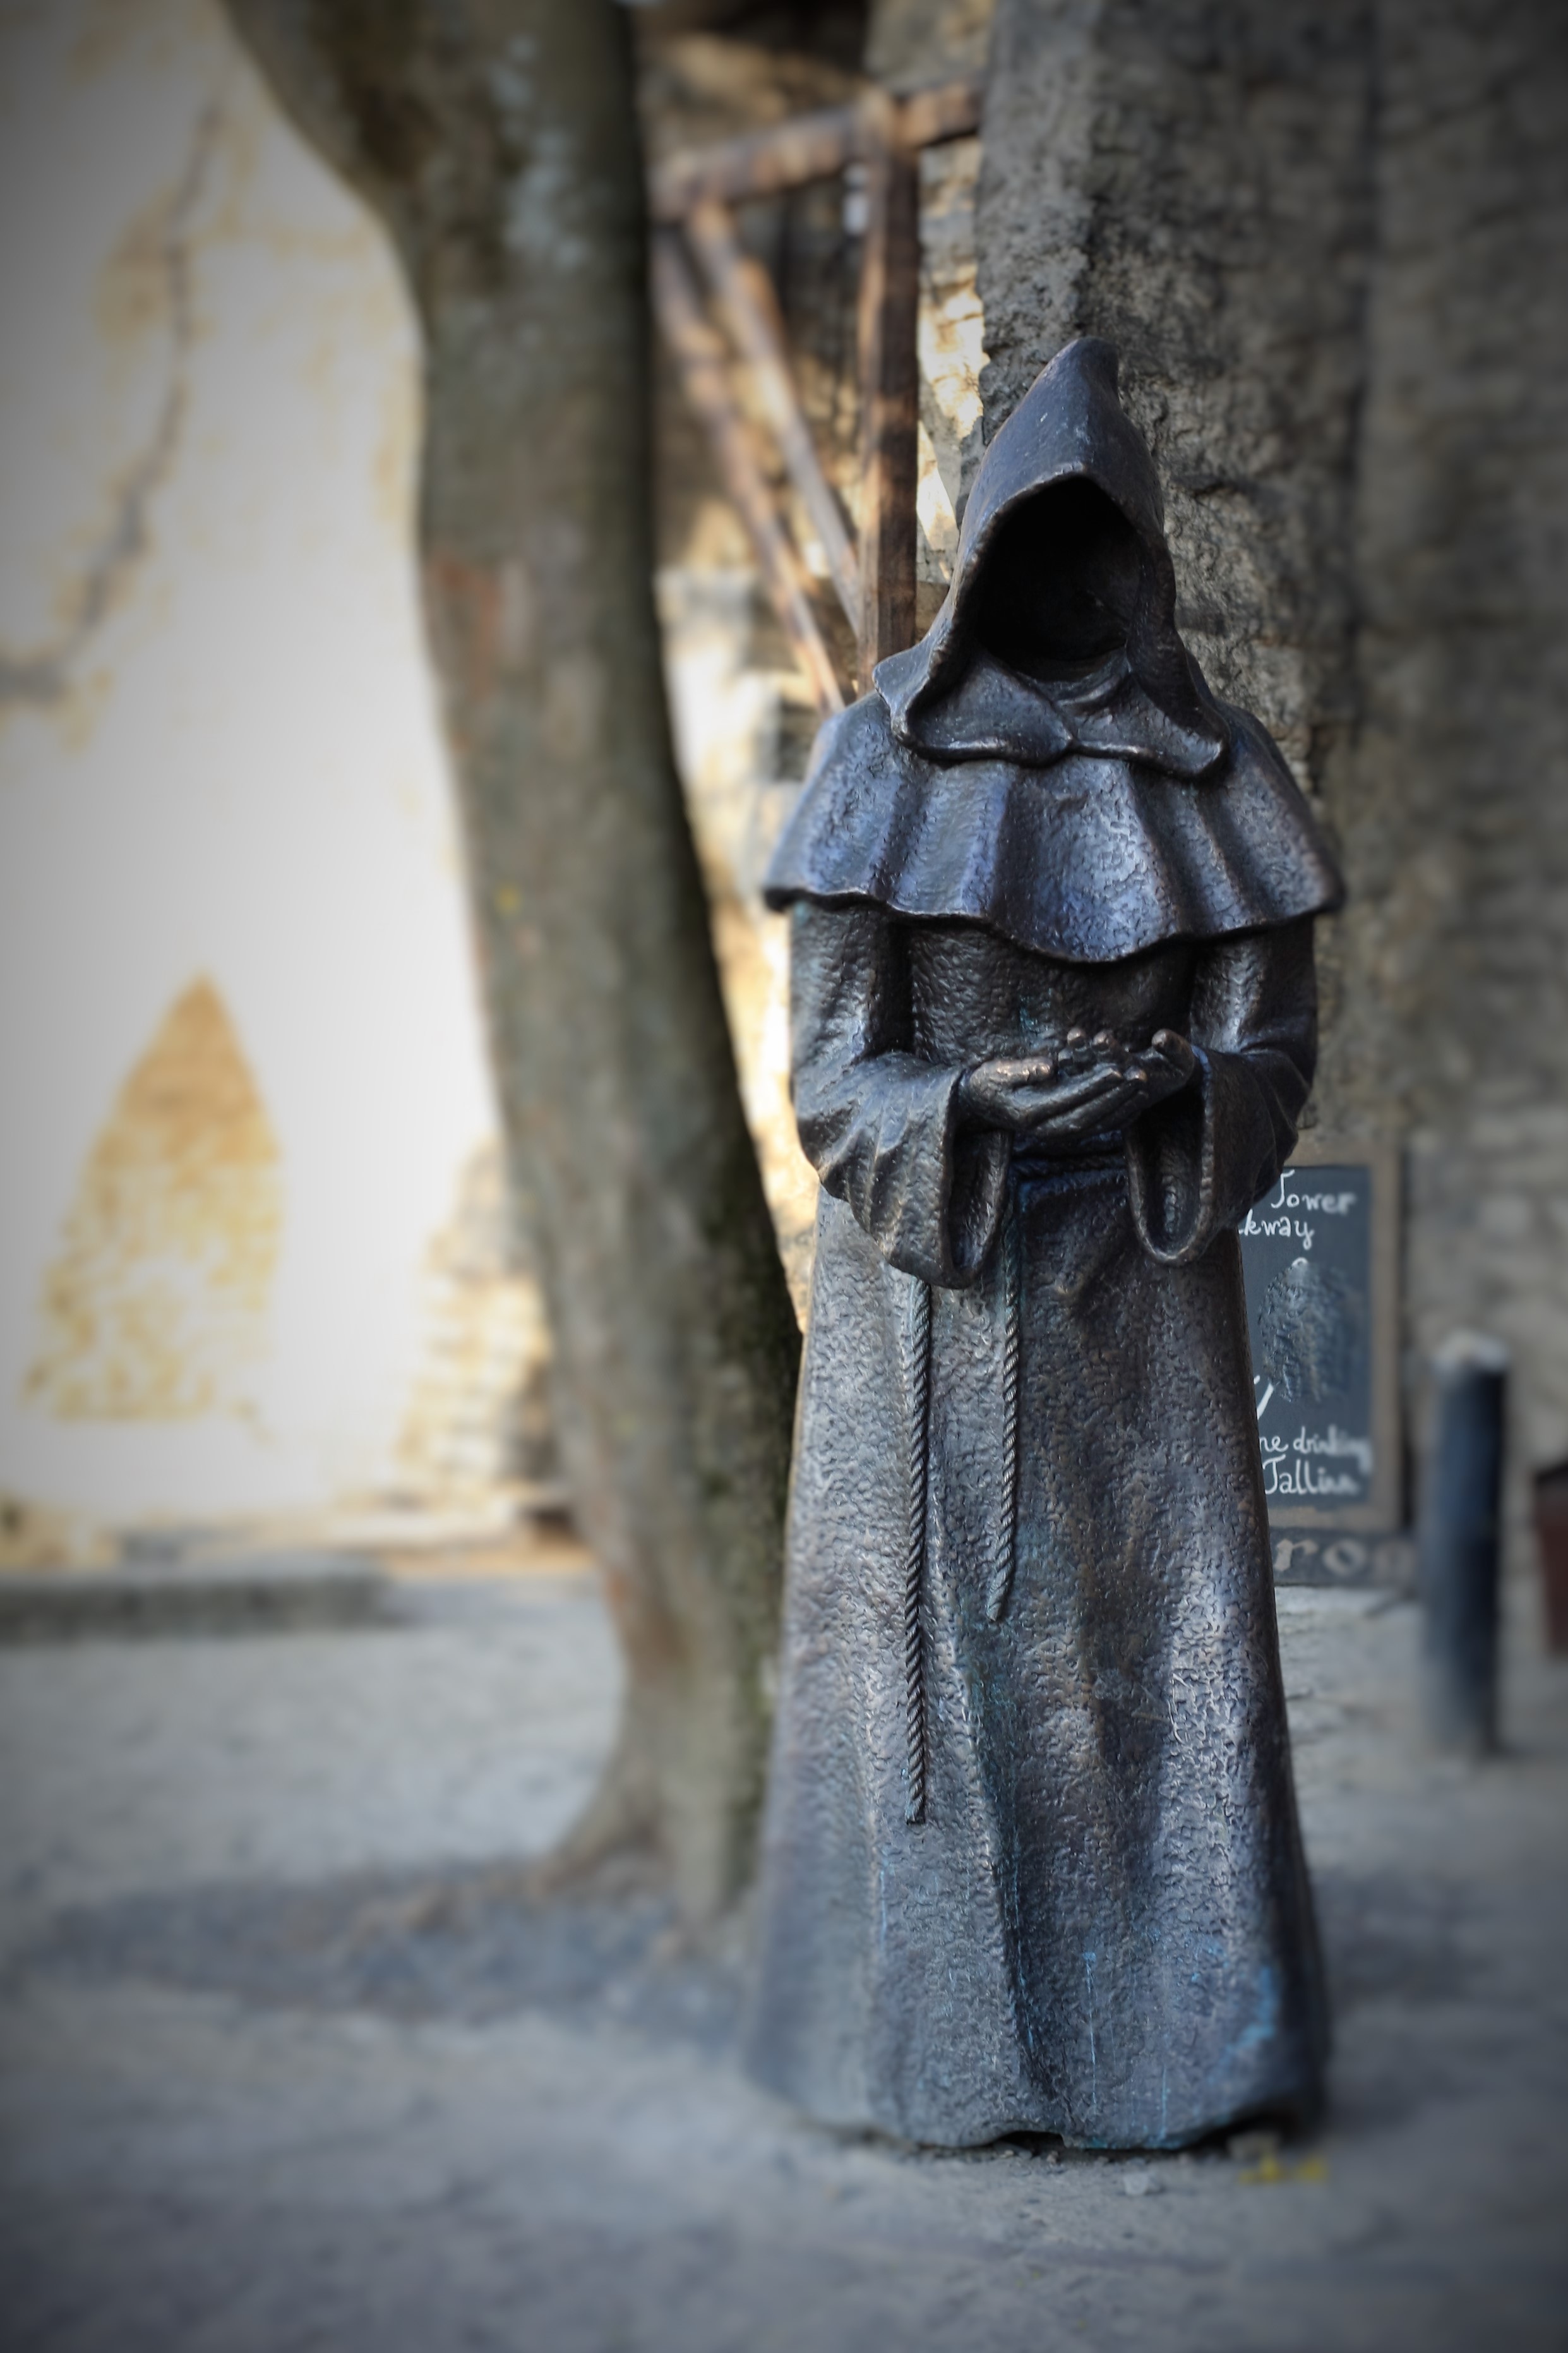
winter, monument, statue, spring, monk, religion, blue, clothing, sculpture, art, dress, temple, photograph, spirituality